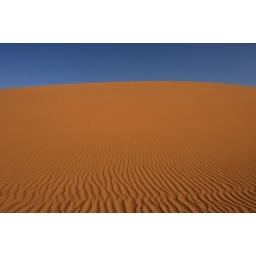
Blue sky over beautiful natural sand dune